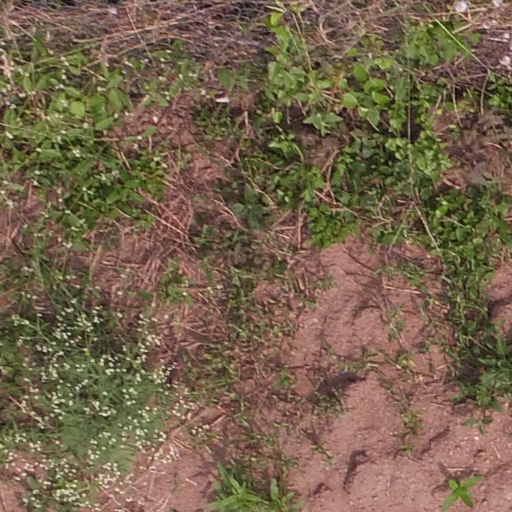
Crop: maize; corn